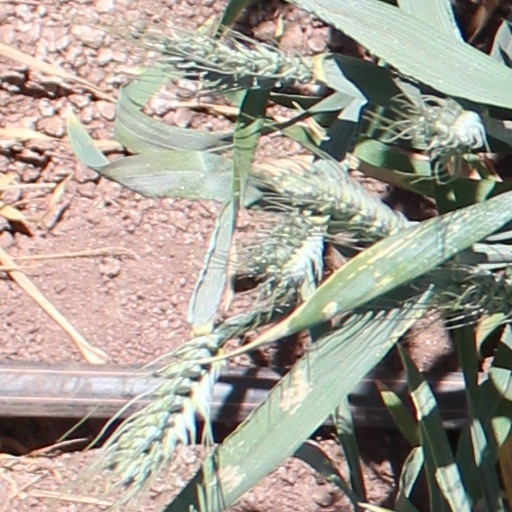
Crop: wheat